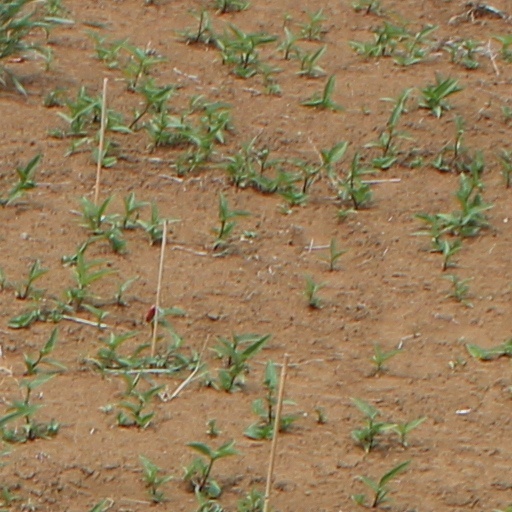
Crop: wheat